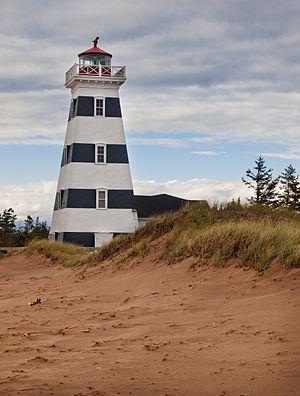
Le phare de West Point est un phare actif qui est situé à West Point, dans le Comté de Prince, au Canada.
Liste des phares de la province de l'Île-du-Prince-Édouard : Cette province canadienne est la plus petite du Canada. Les aides à la navigation au Canada sont entretenues par la Canadian Coast Guard.